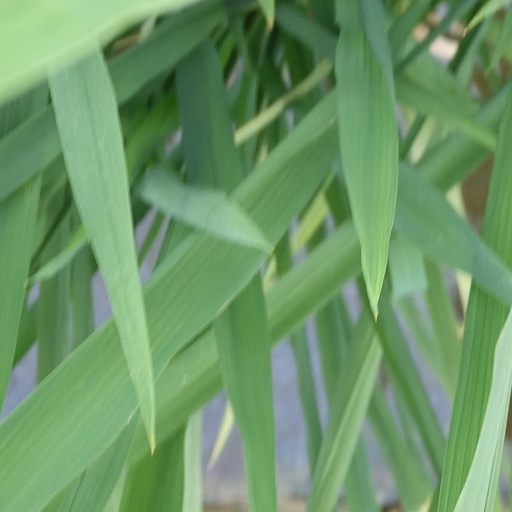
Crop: rice